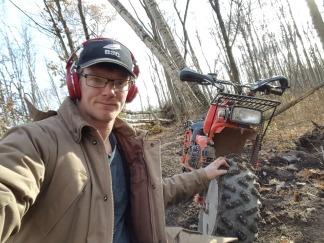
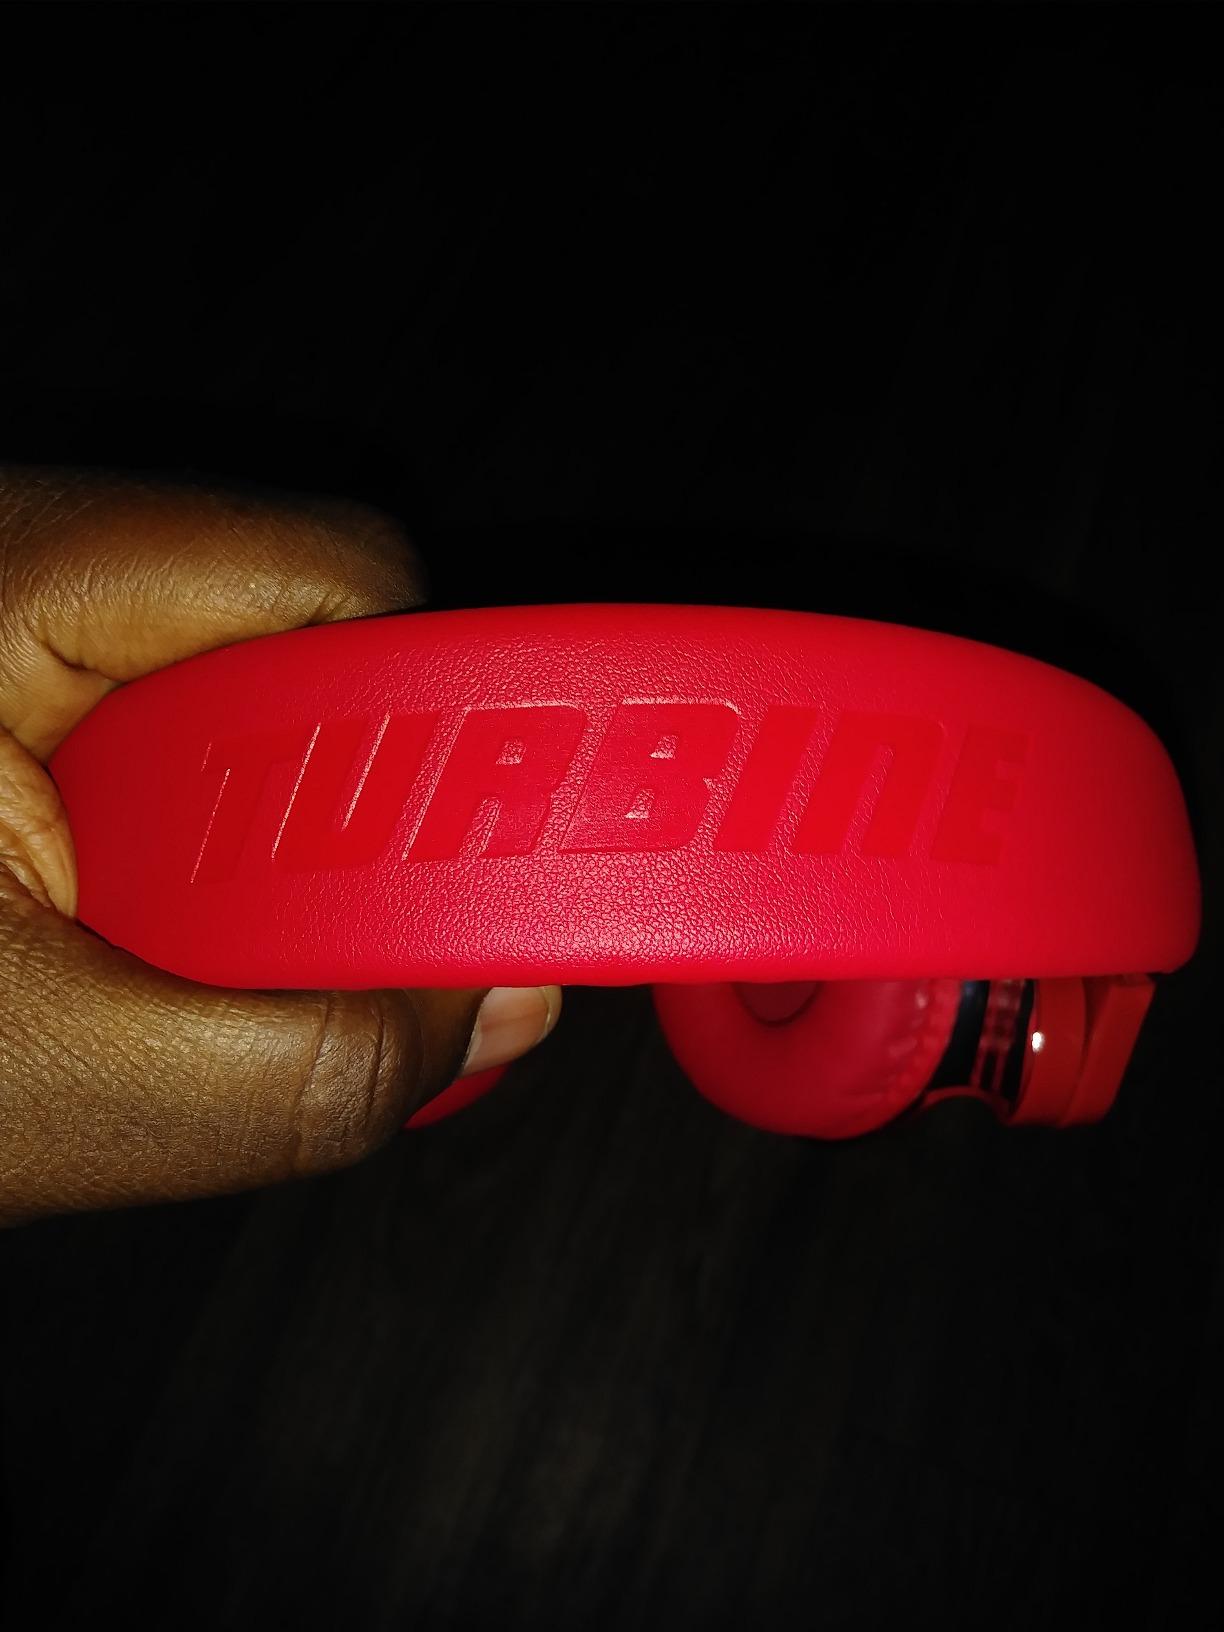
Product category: headphones
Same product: yes